Guru

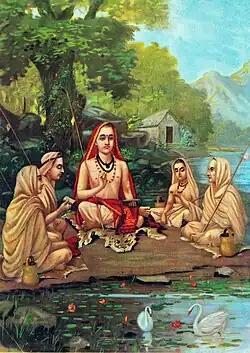
"Adi Shankara with Disciples", by Raja Ravi Varma (1904)

The 8th century Hindu text "Upadesasahasri" of the Advaita Vedanta philosopher Adi Shankara discusses the role of the guru in assessing and guiding students. In Chapter 1, he states that teacher is the pilot as the student walks in the journey of knowledge, he is the raft as the student rows. The text describes the need, role and characteristics of a teacher, as follows,